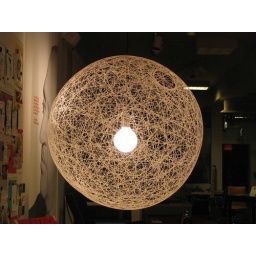
window shopping in the quaint little city of Princeton.Went there to see the house Einstein lived in. Was my pilgrimage.